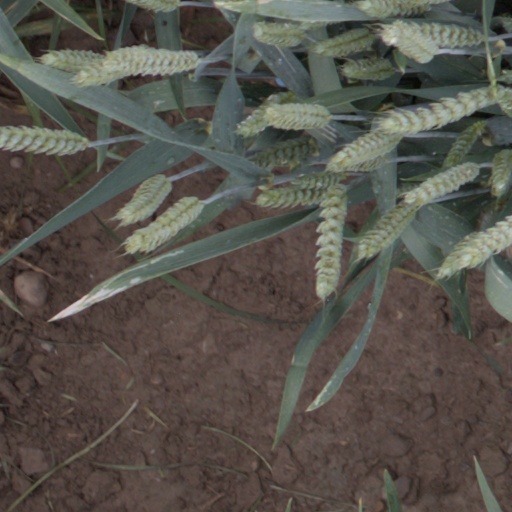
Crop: wheat